Bahrain International Circuit

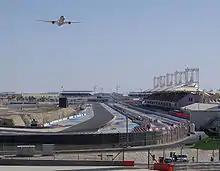
The Bahrain International Circuit in 2010

The construction of the Bahrain circuit was a national objective for Bahrain, initiated by the Crown Prince, Shaikh Salman bin Hamad Al Khalifa. The Crown Prince is the Honorary President of the Bahrain Motor Federation. TRL was asked to build the circuit, headed by Patrick Brogan.